Sky Lakes Medical Center

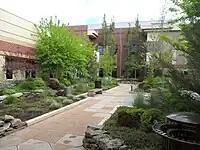
Sky Lakes Medical Center campus

The Emergency Department has 23 beds. Patients are usually referred to the hospital by their doctors or clinics for specialized care, but may also be admitted through the emergency department. Sky Lakes Medical Center reported 6,112 acute admissions in 2010 for a total of 20,738 patient days and a 3.39 average length of stay. That same year the hospital reported 6,741 surgical procedures and 23,248 emergency room visits.